King-Size Canary

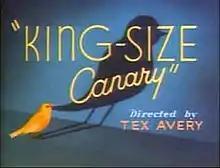
Original title card for the short

King-Size Canary is an animated cartoon short that debuted in movie theaters in 1947. It was produced by Metro-Goldwyn-Mayer and directed by Tex Avery. The canary in this short was a primary inspiration for the design of Maurice, a character from "The Wacky World of Tex Avery".